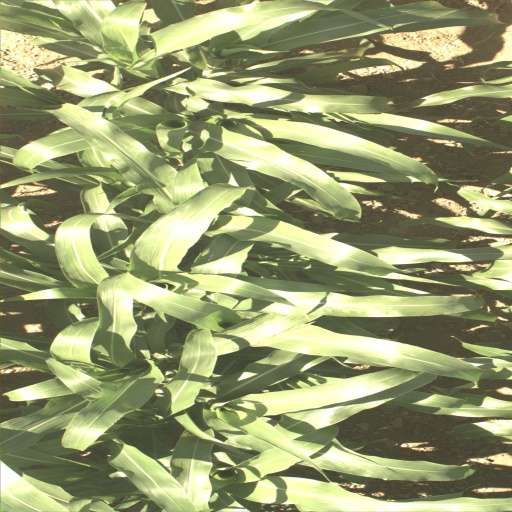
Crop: sorghum